Byblos Castle

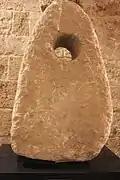
Limestone anchor (1800 BCE)

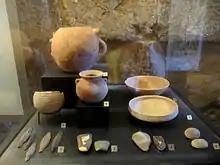
Exhibits at the museum inside the Byblos Castle

The castle houses the Byblos site museum. It displays remains of the excavations undertaken on the site of the archeological preserve of Byblos, although the most important finds are displayed in the National Museum of Beirut. Moreover, the history of Byblos from prehistory to the medieval periods, is illustrated with thematic panels.